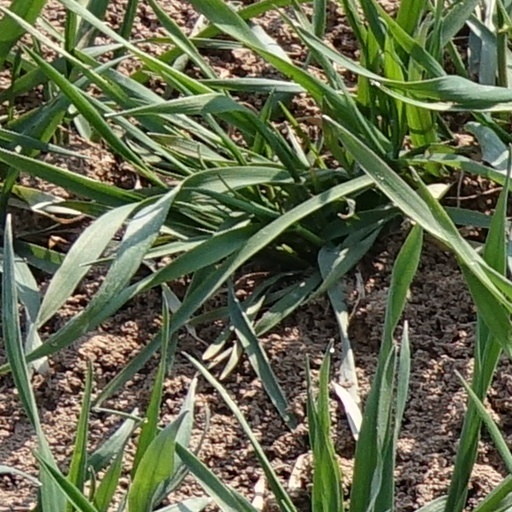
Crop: wheat